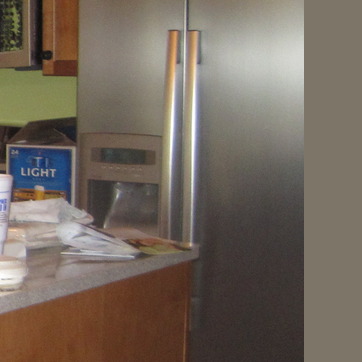
Material: metal